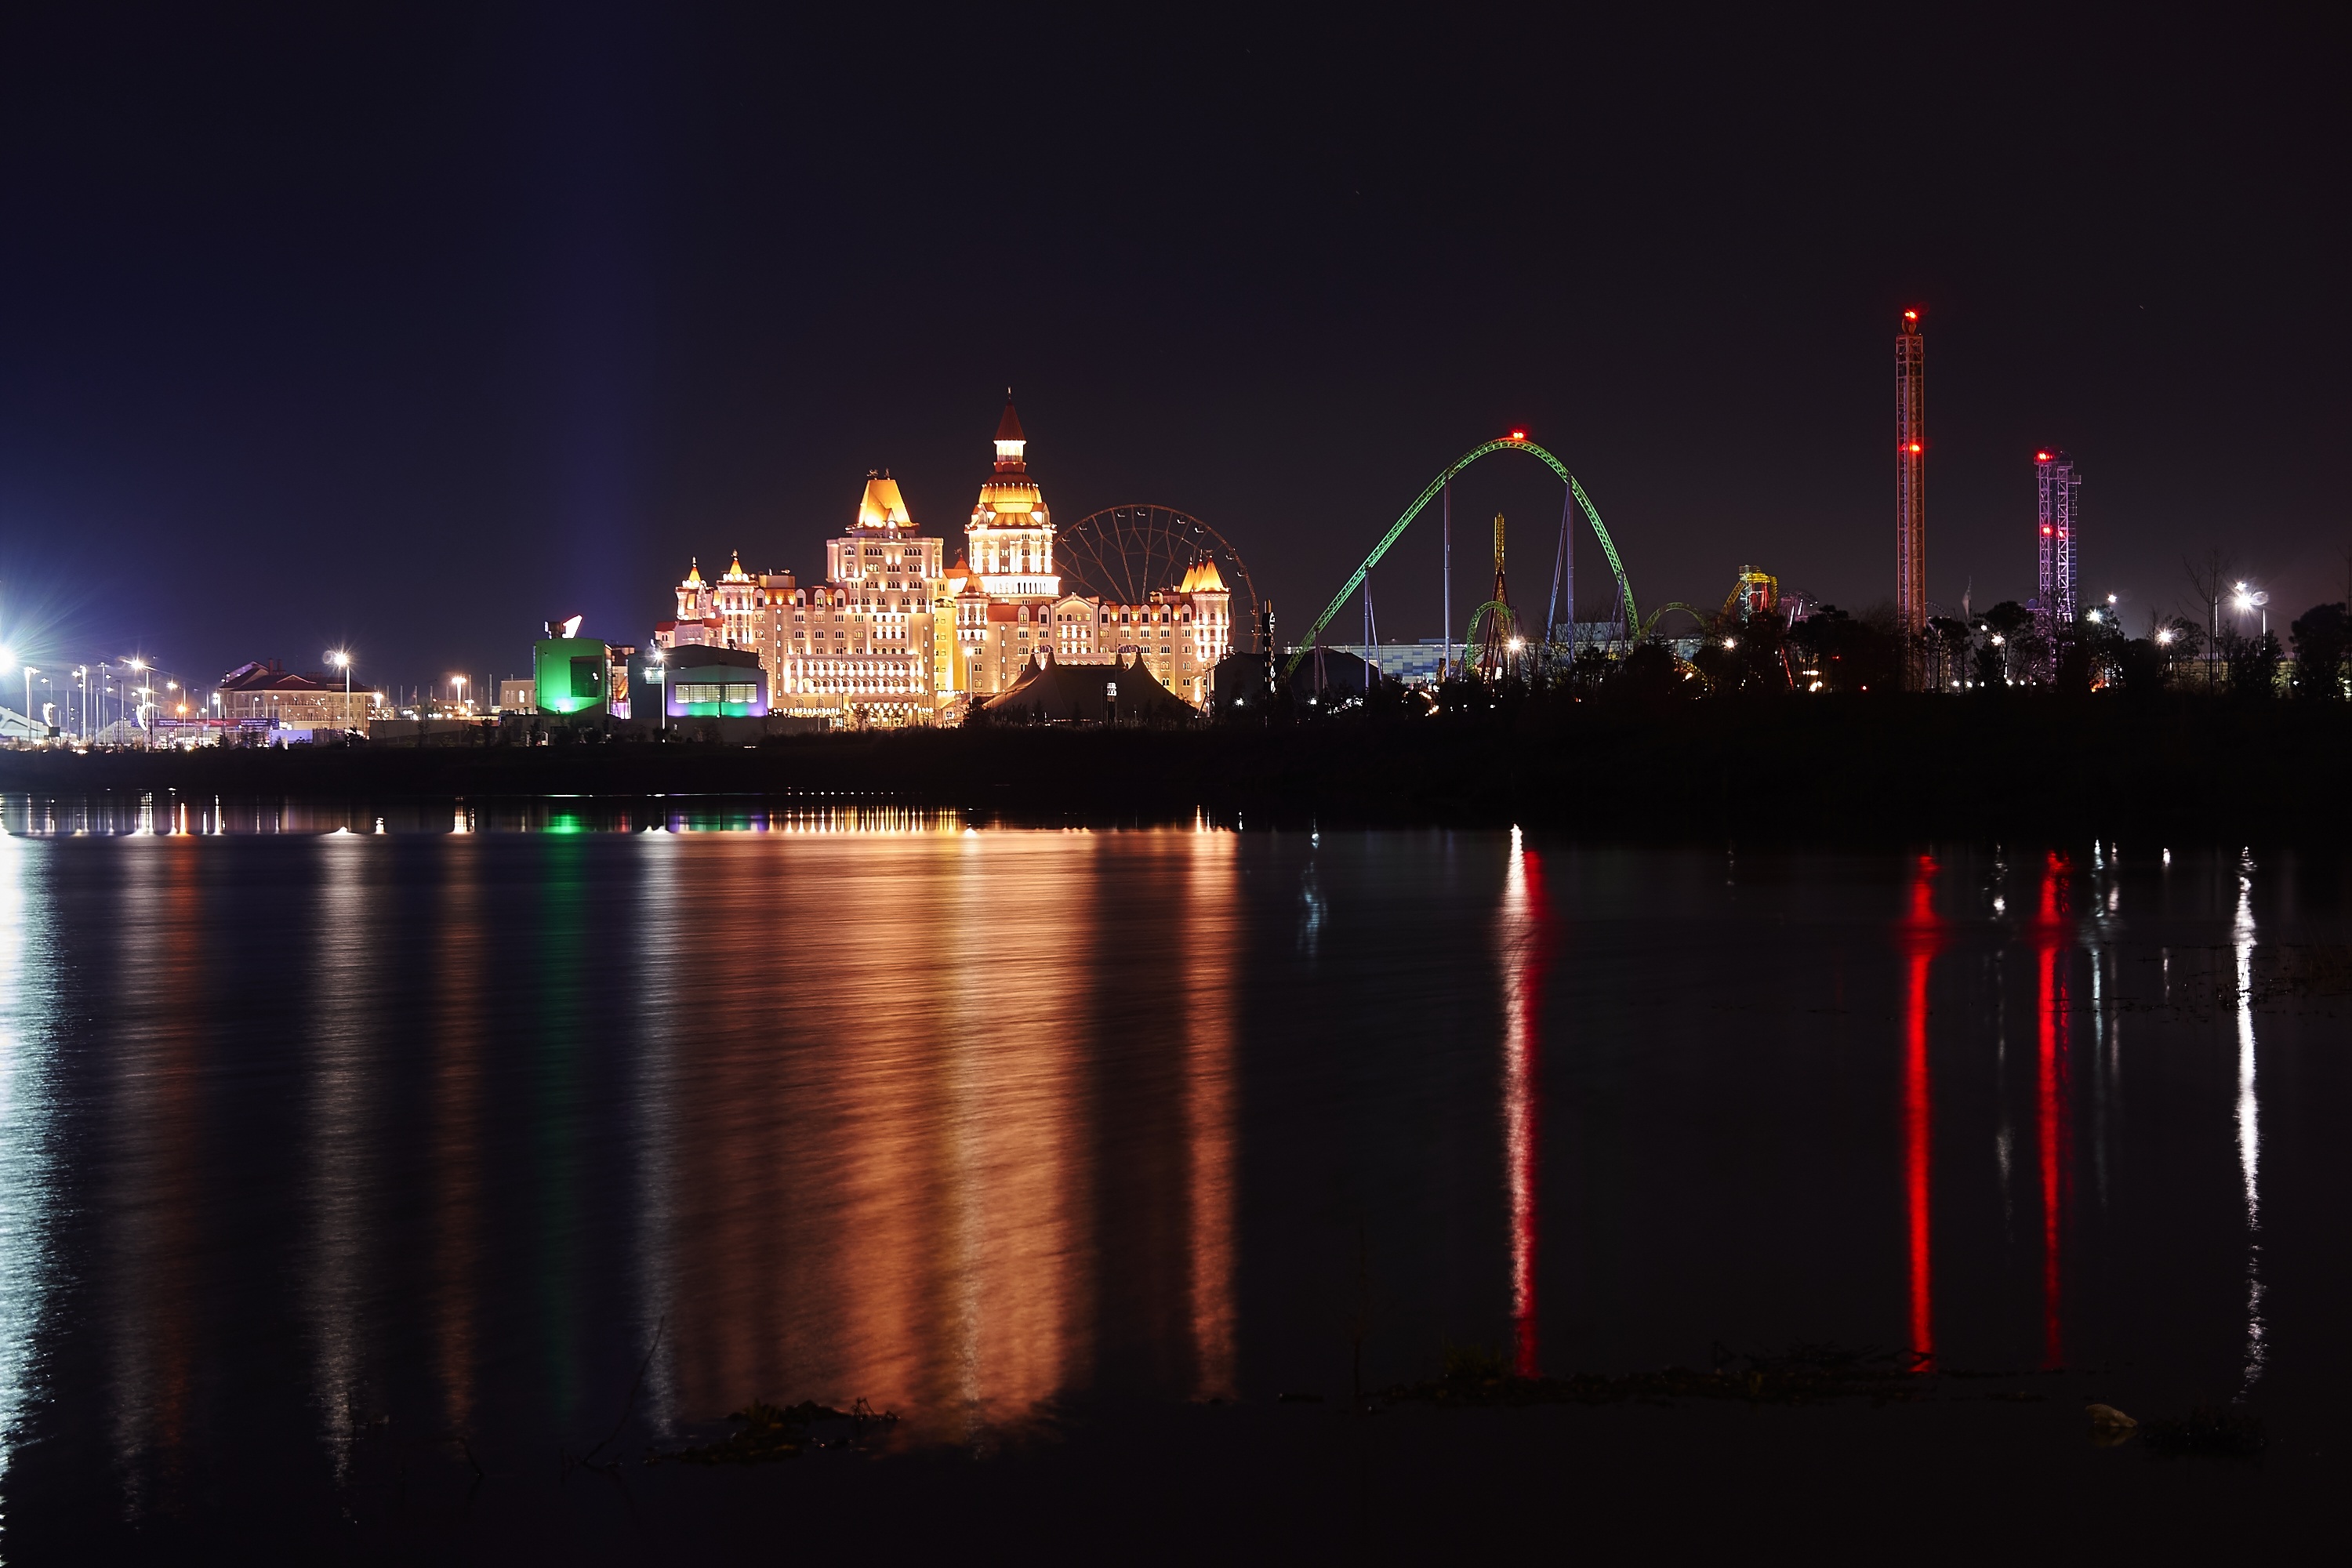
light, bridge, skyline, night, city, river, cityscape, dusk, evening, reflection, landmark, illumination, sochi, hotel bogatyr